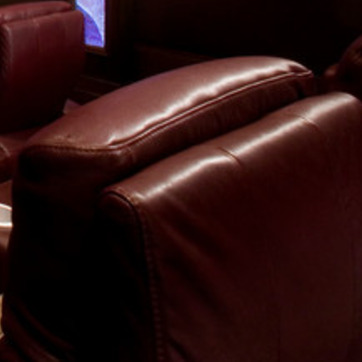
Material: leather